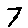
Label: 7